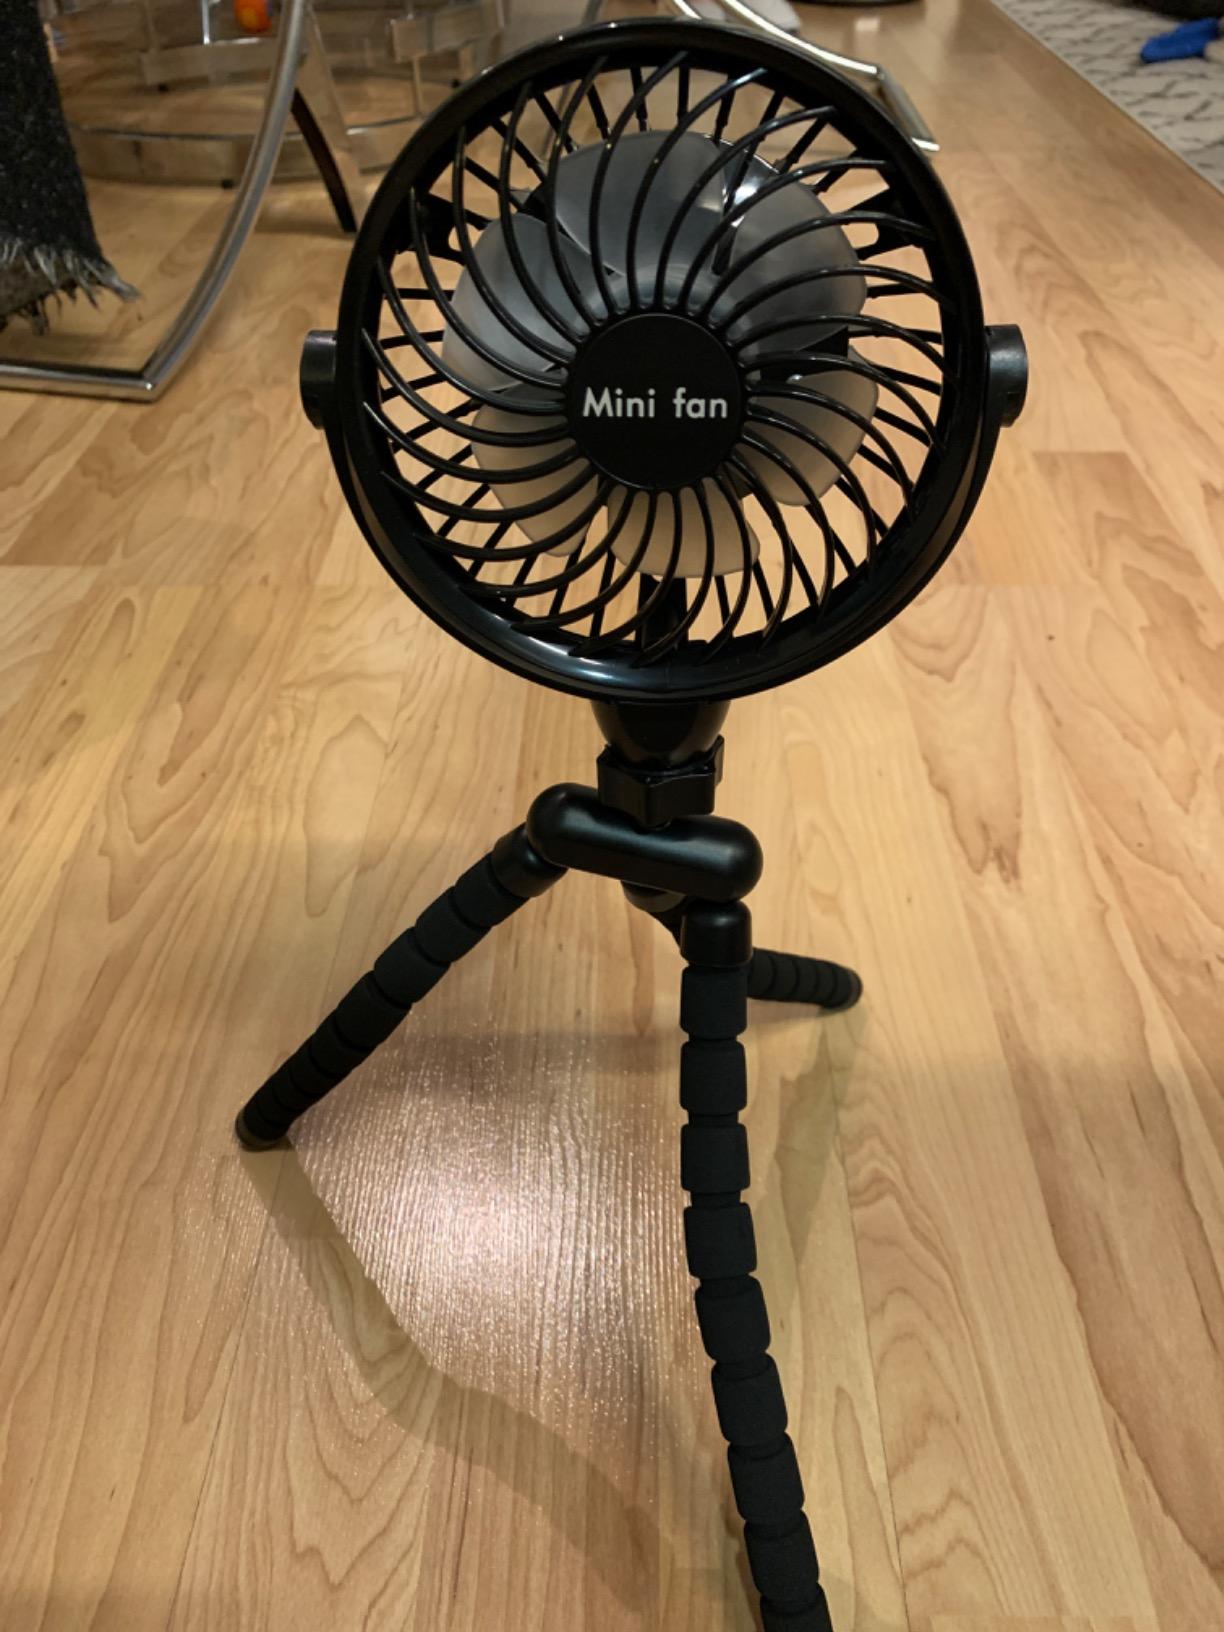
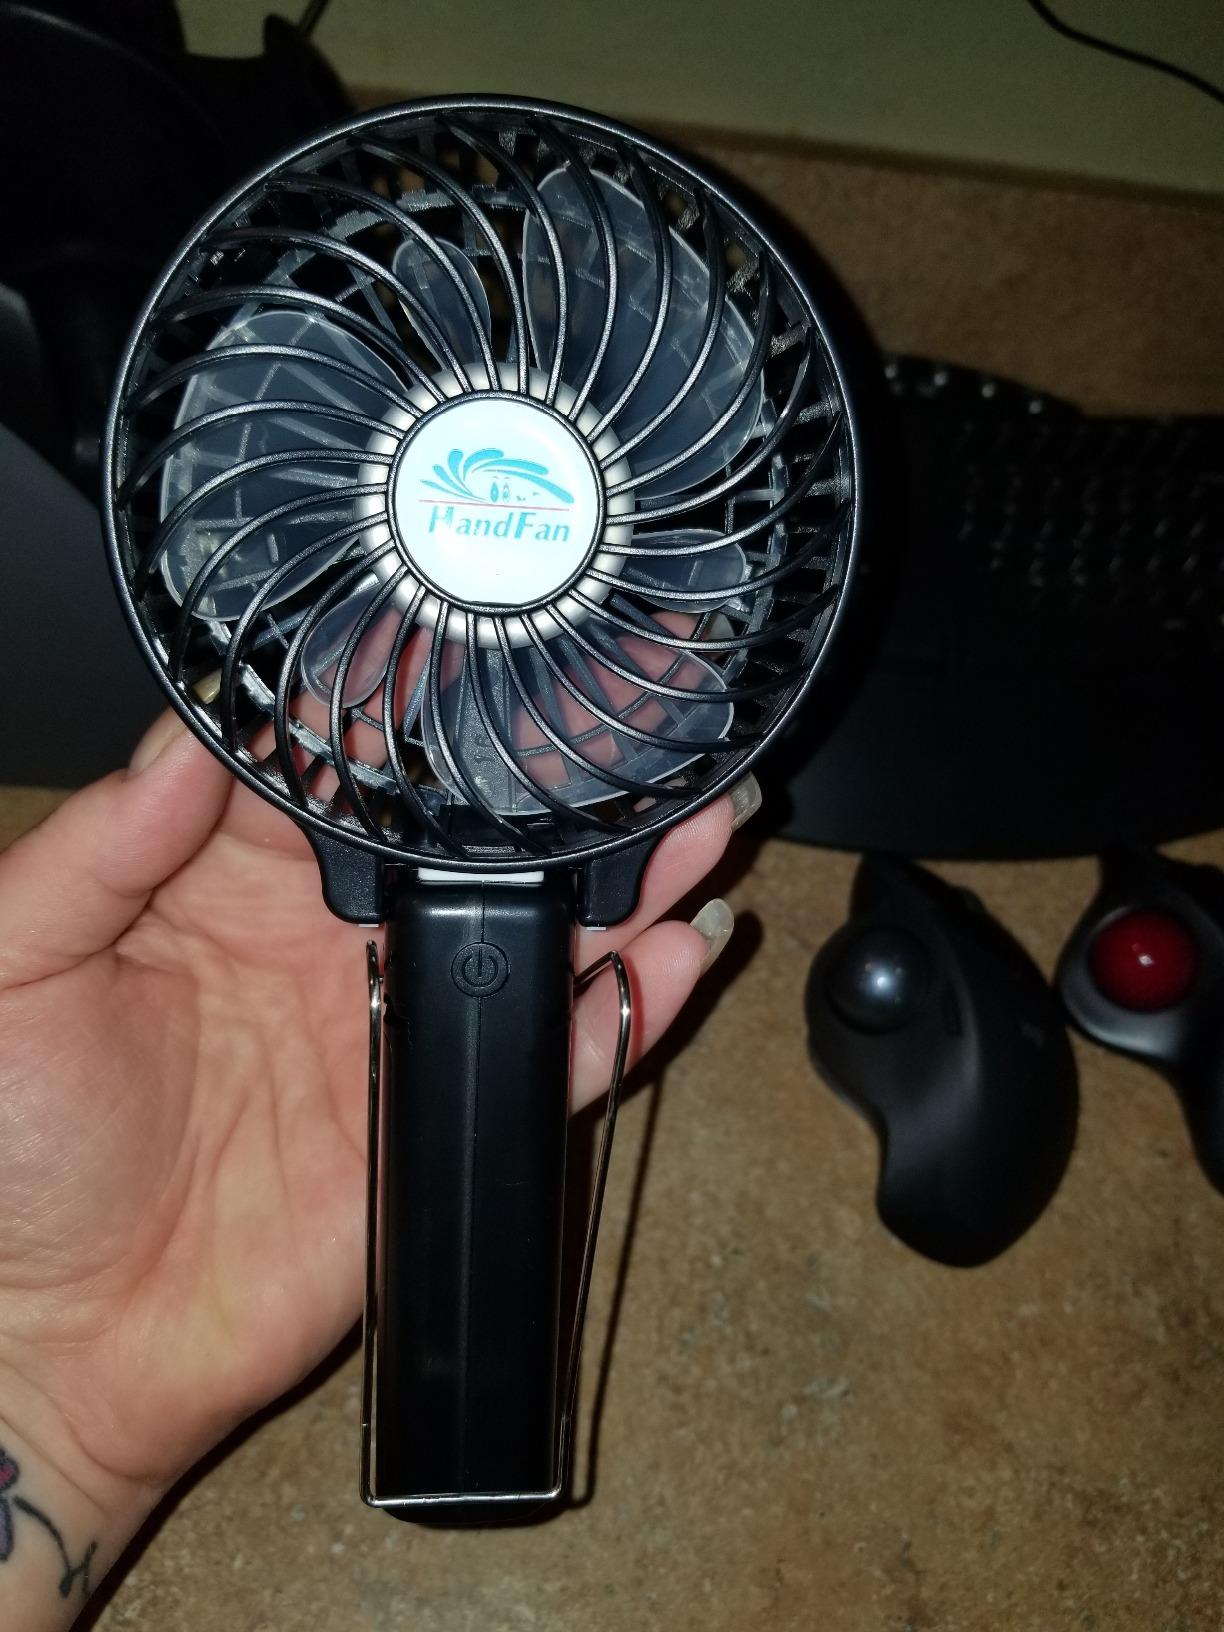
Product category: fan
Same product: no